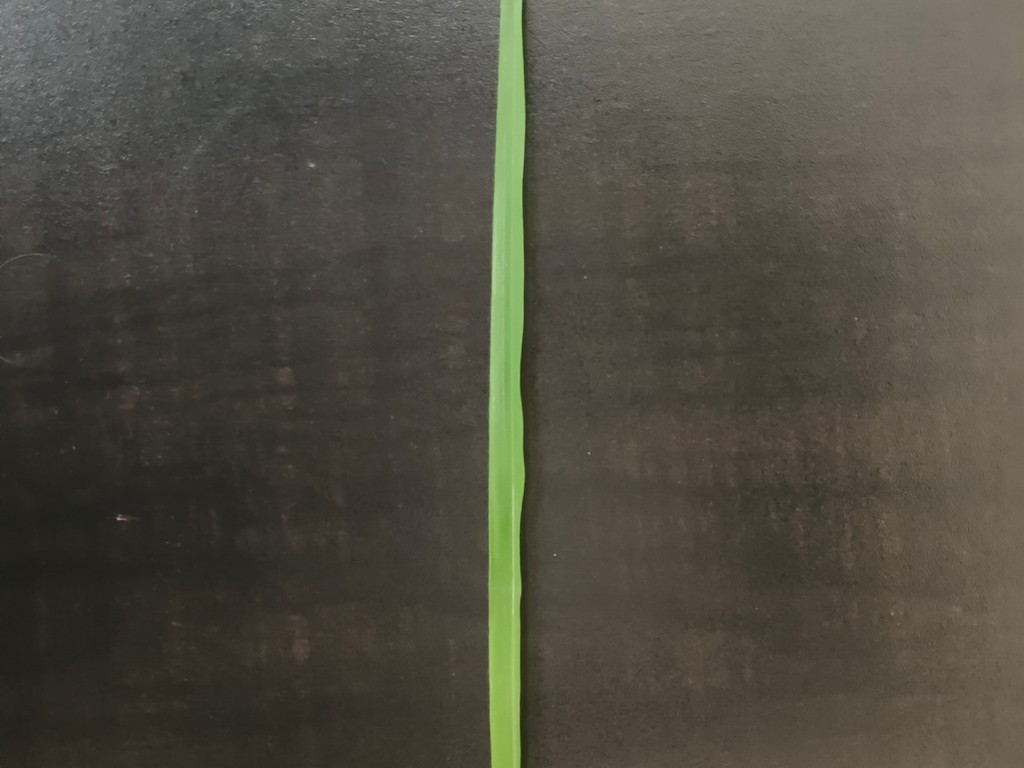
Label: Healthy